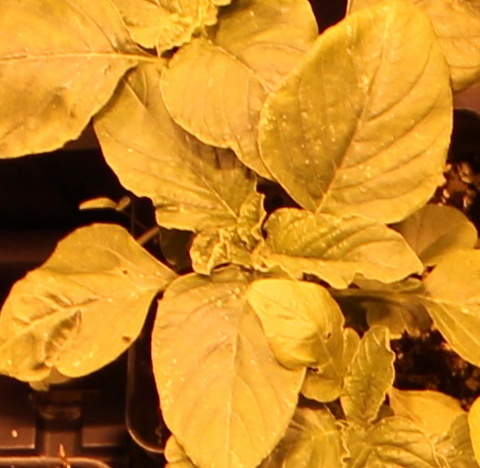
Label: Redroot Pigweed